Naval operations in the Dardanelles campaign

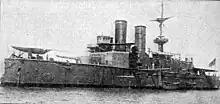

British submarine attacks had commenced in 1914, before the campaign proper had started. On 13 December, the submarine (Lieutenant-Commander Norman Holbrook) had entered the straits, avoiding five lines of mines and torpedoed the Ottoman battleship , built in 1874, which was anchored as a floating fort in Sari Sighlar Bay, south of Çanakkale. "Mesûdiye" capsized in ten minutes, trapping many of the 673-man crew. Lying in shoal water, the hull remained above the surface so most men were rescued by cutting holes in the hull but 37 men were killed. The sinking was a triumph for the Royal Navy. Holbrook was awarded the Victoria Cross—the first Royal Navy VC of the war—and all twelve other crew members received awards. Coupled with the naval bombardment of the outer defences on 3 November, this success encouraged the British to pursue the campaign.